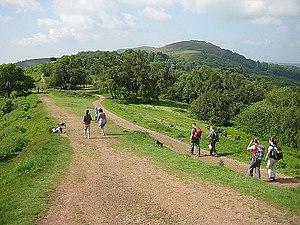
Les collines de Malvern sont une chaîne des comtés anglais du Worcestershire, du Herefordshire et de l'extrémité septentrionale du Gloucestershire. Elles dominent la campagne environnante et les villages du district de Malvern. Au point culminant, un belvédère donne un panorama de la vallée de la Severn avec les collines du Herefordshire et les chaînes galloises, le Canal de Bristol et les cathédrales de Worcester, de Gloucester et de Hereford.